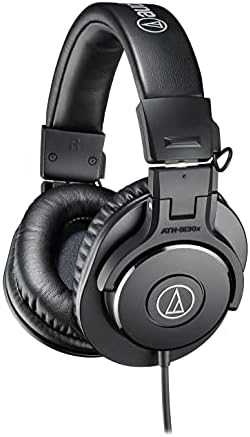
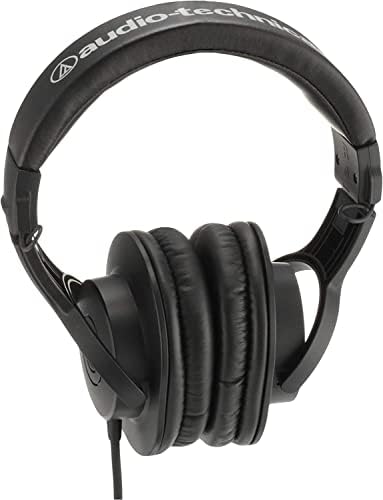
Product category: headphones
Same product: no